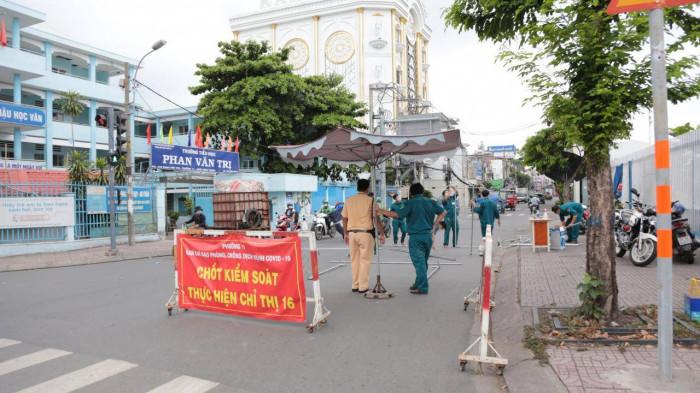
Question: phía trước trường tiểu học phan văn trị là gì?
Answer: phía trước trường tiểu học phan văn trị là một chốt kiểm soát thực hiện chỉ thị 16